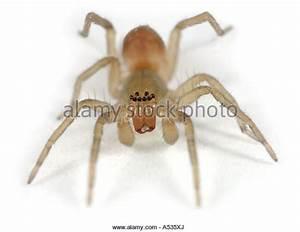
spider